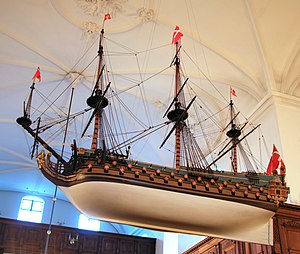
Holmens Kirke / Interiør / Kirkeskibe
Skibsmodel Christianus Quintus
Holmens Kirke er en kirke i København ved Holmens Kanal i Indre By. Den er sognekirke for både Bremerholmen/Gammelholmen, Slotsholmen og for søens folk, herunder Søværnet. Den er også hovedkirke i Holmens Provsti, og dens førstepræst har titel af Holmens provst.